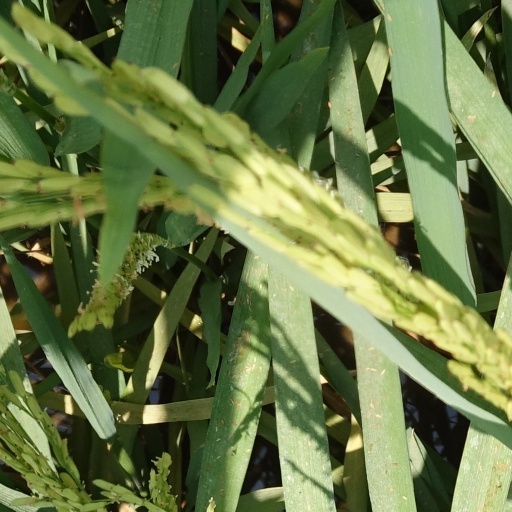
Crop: rice